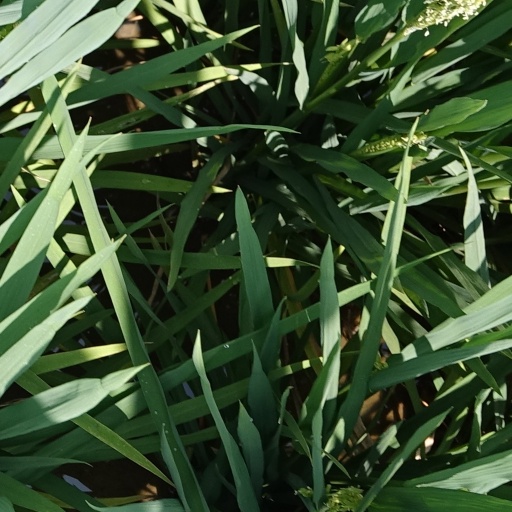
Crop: rice